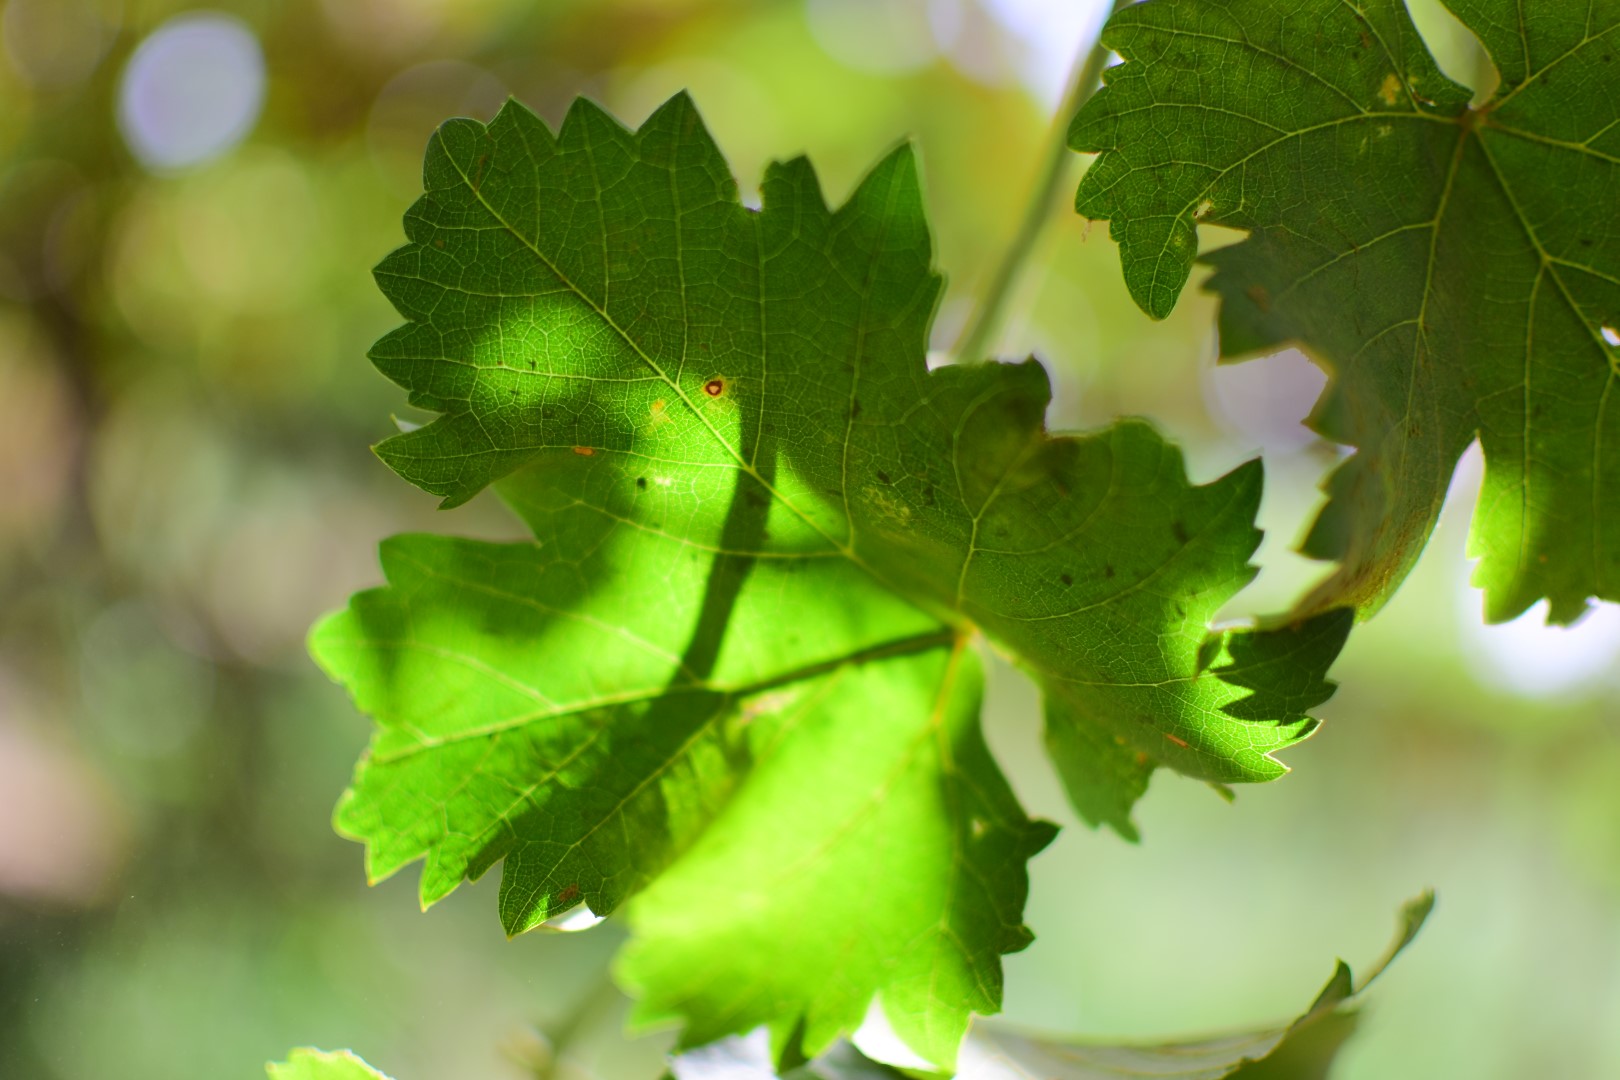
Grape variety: Shdah